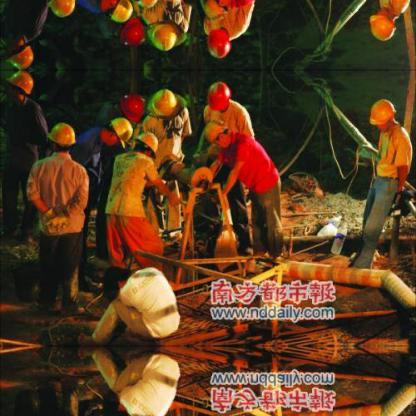
Objects in the image:
label: helmet
label: helmet
label: helmet
label: helmet
label: helmet
label: helmet
label: helmet
label: helmet
label: helmet
label: helmet
label: helmet
label: helmet
label: helmet
label: helmet
label: helmet
label: helmet
label: helmet
label: helmet